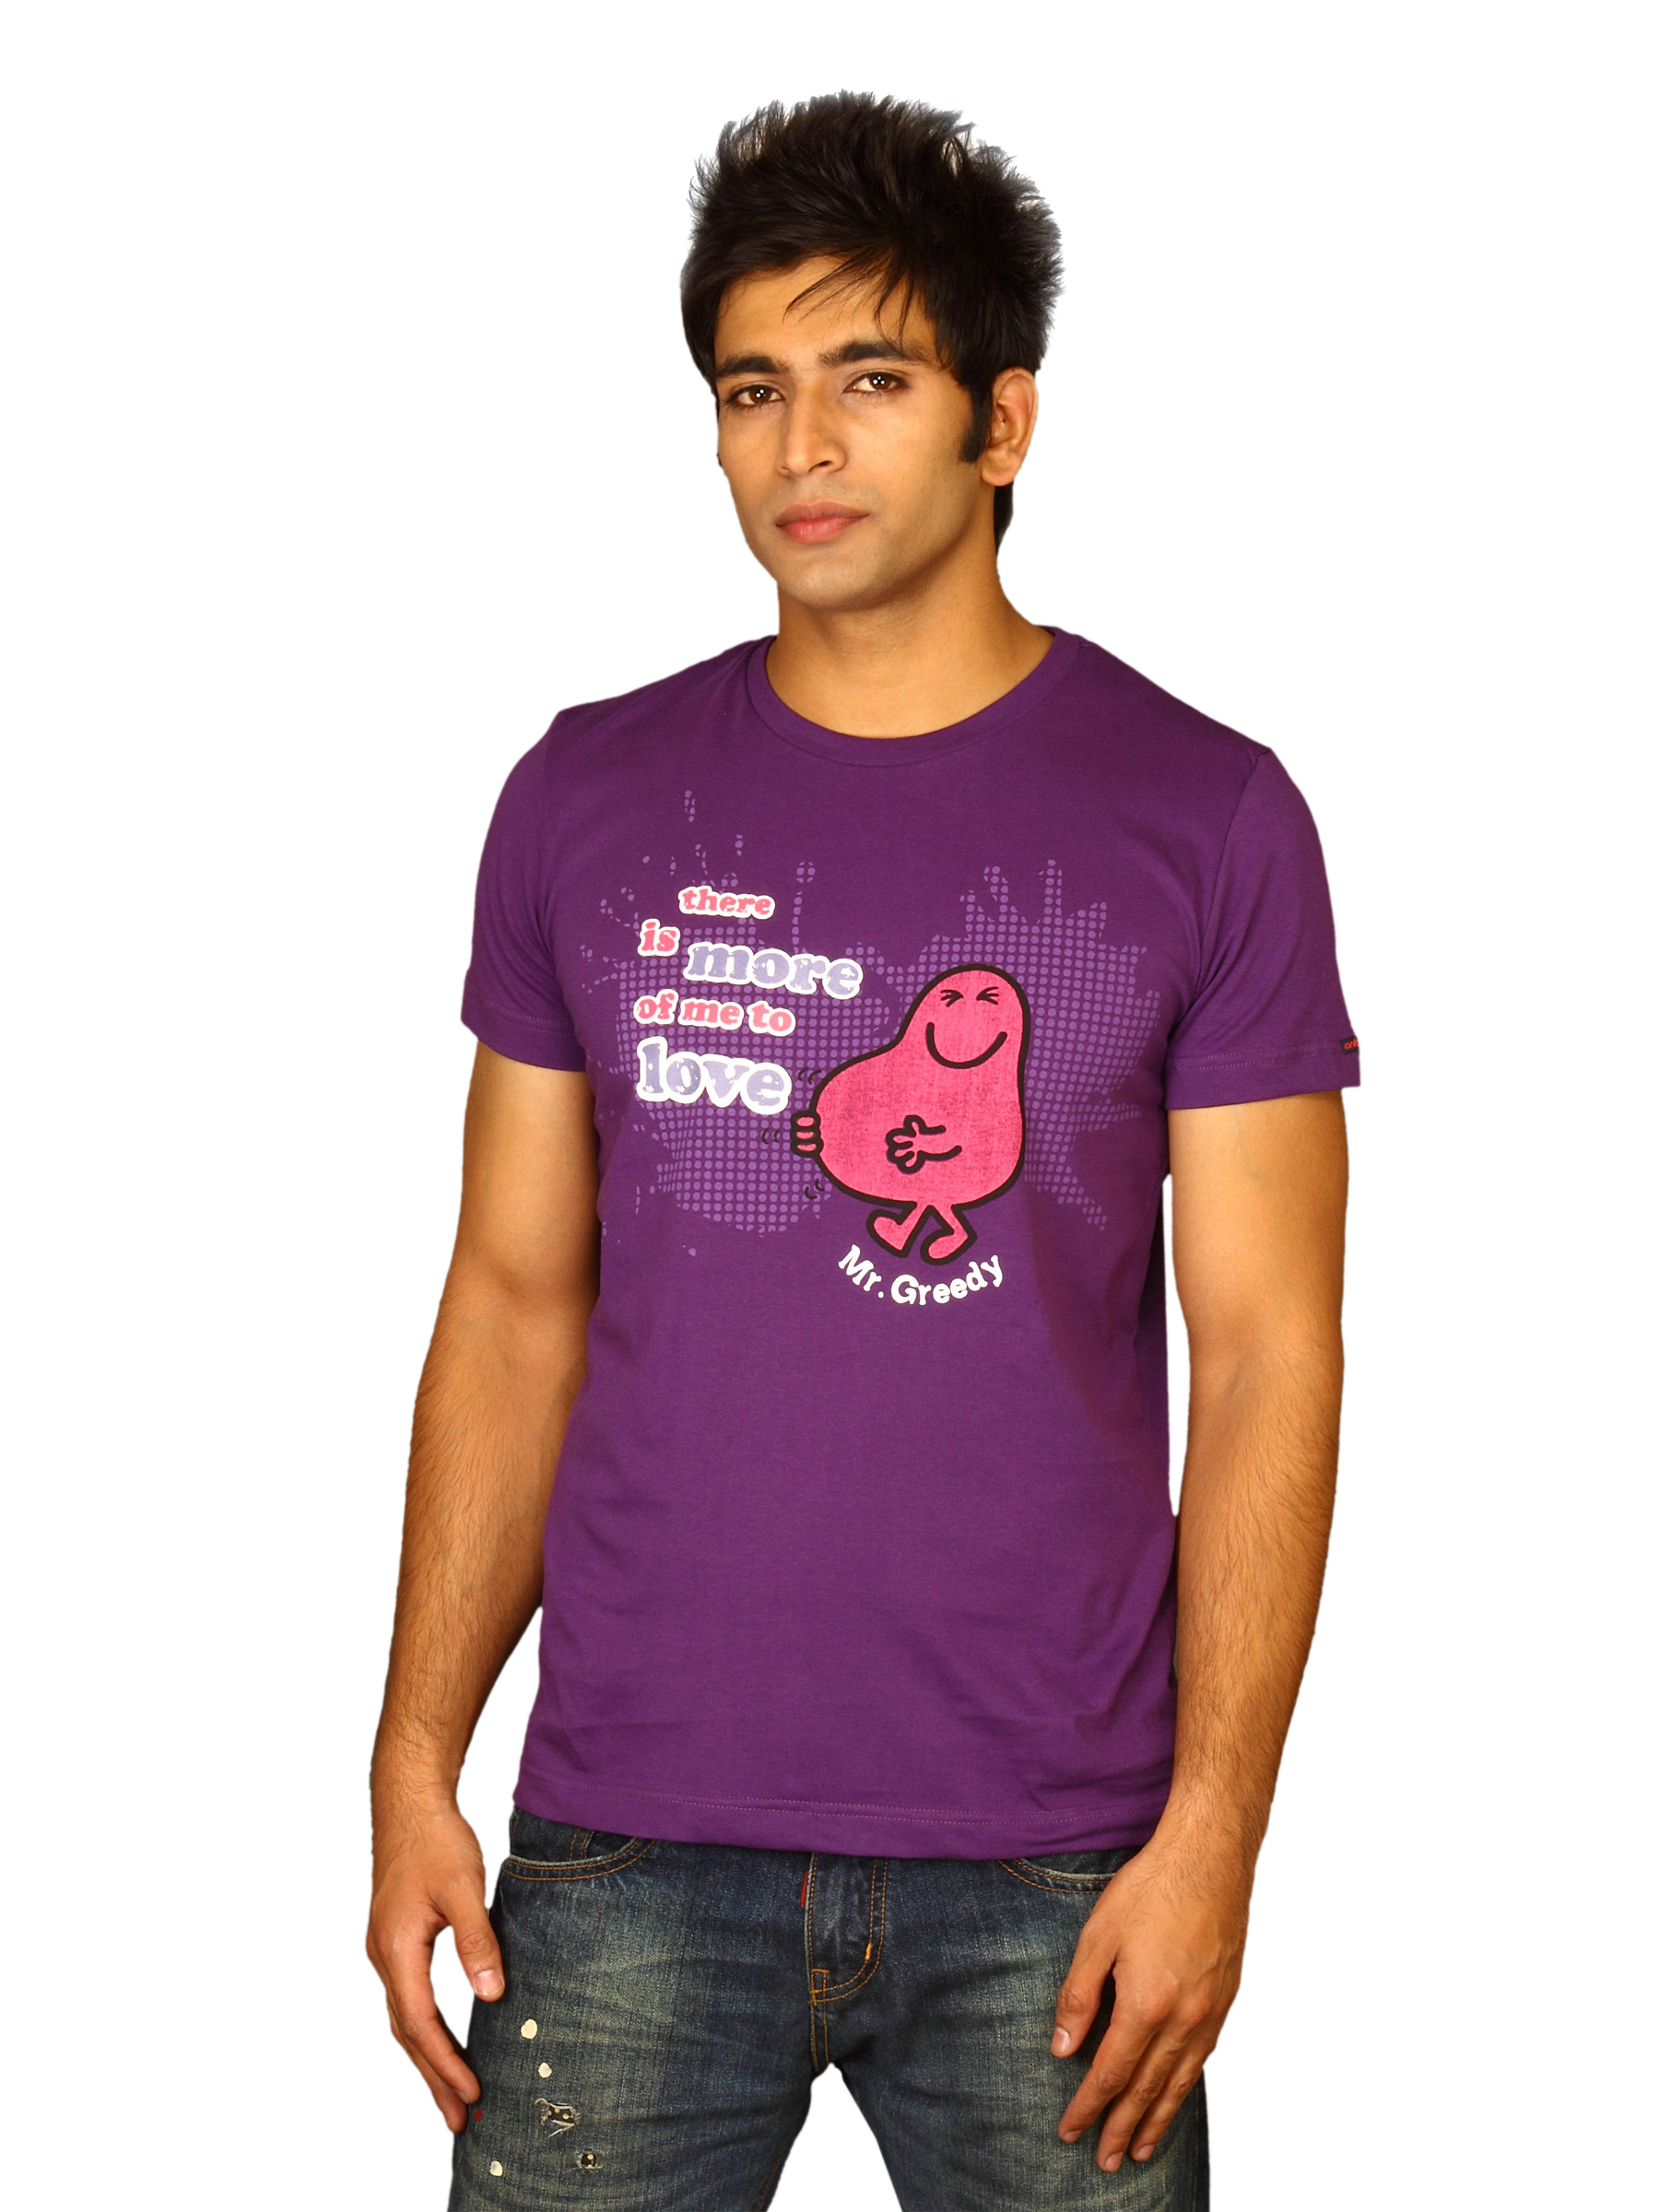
Mr.Men Men's Is There More Love Purple T-shirt
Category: Apparel / Topwear / Tshirts
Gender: Men
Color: Purple
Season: Summer 2011
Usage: Casual